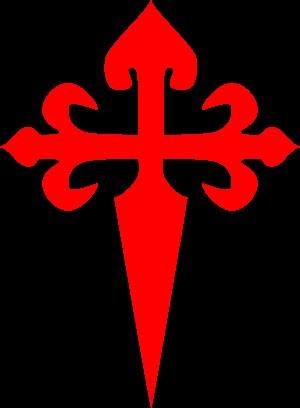
Juan Mariano de Goyeneche y Gamio, comte de Guaqui, Grand d'Espagne de « Primera Clase », marquis de Villafuerte était un homme politique et diplomate péruvien de la seconde moitié du XIXᵉ et du début du XXᵉ siècle.
L'église St James de Spanish Place, dans le quartier de Marylebone à Londres, est une église catholique située dans la cité de Westminster. Elle est de style néogothique et monument classé de Grade II*. Elle possède une entrée sur Blandford Street (Spanish Place) et une entrée sur George Street. L'église est consacrée à saint Jacques le Majeur, patron des pèlerins et du royaume d'Espagne, avec lequel l'église entretient des liens historiques.